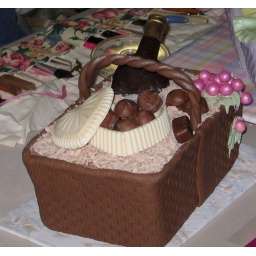
Picnic basket sculpted cake by Jeanette Pfertner. 2007 Cake and Sugar Art Show, Austin, TX